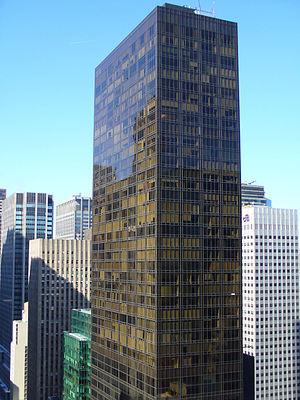
L'Olympic Tower est un gratte-ciel de New York. Il a été construit de 1972 à 1976 et mesure 190 mètres pour cinquante-et-un étages. Il abrite le siège de la National Basketball Association.